Iraq War

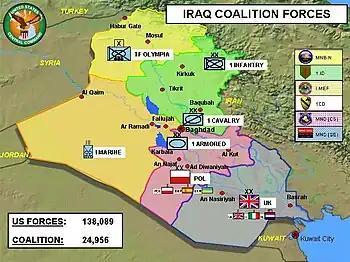
Areas of Responsibility in Iraq as at 30 April 2004

In summer 2003, the multinational forces focused on capturing the remaining leaders of the former government. On 22 July, a raid by the US 101st Airborne Division and soldiers from Task Force 20 killed Saddam's sons (Uday and Qusay) along with one of his grandsons. In all, over 300 top leaders of the former government were killed or captured, as well as numerous lesser functionaries and military personnel.